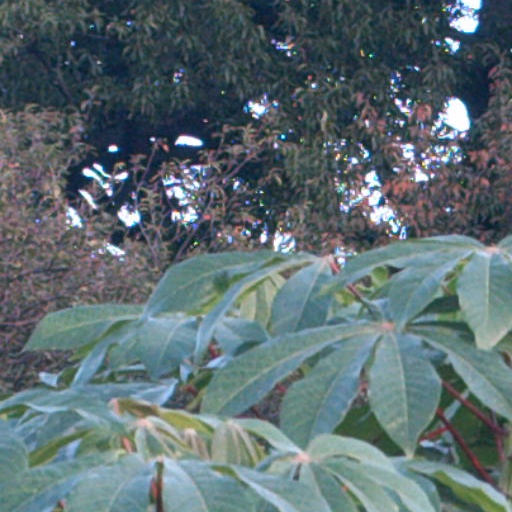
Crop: cassava